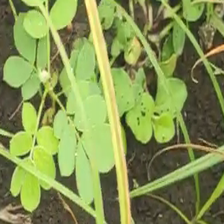
Weed species: Sicklepod_(Senna obtusifolia)